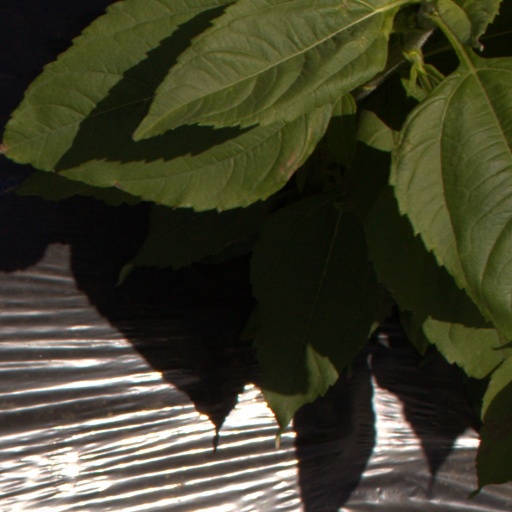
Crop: Jerusalem artichoke